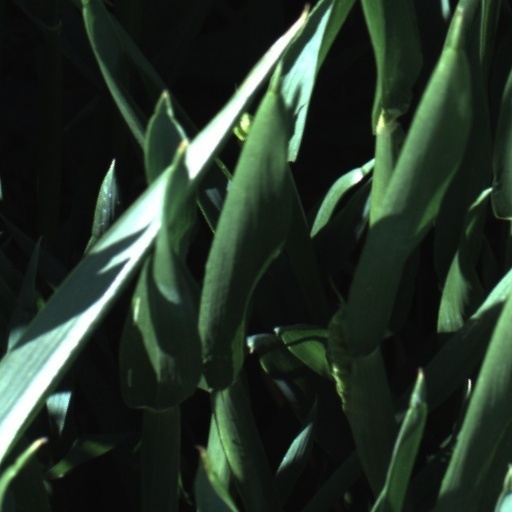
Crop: wheat